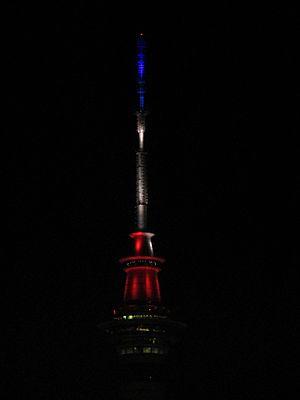
L'ampleur des attentats du 13 novembre 2015 en France suscite de nombreuses réactions de gouvernements étrangers et d'organisations internationales.